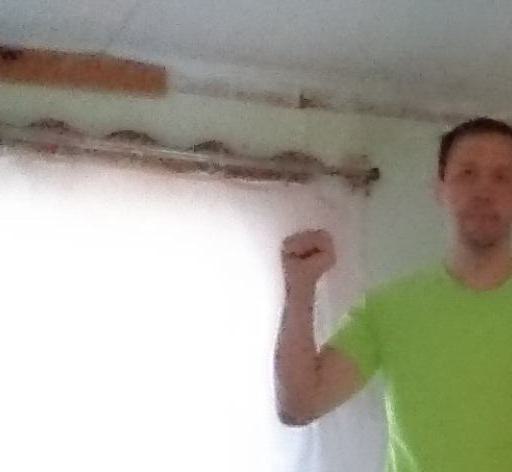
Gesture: fist